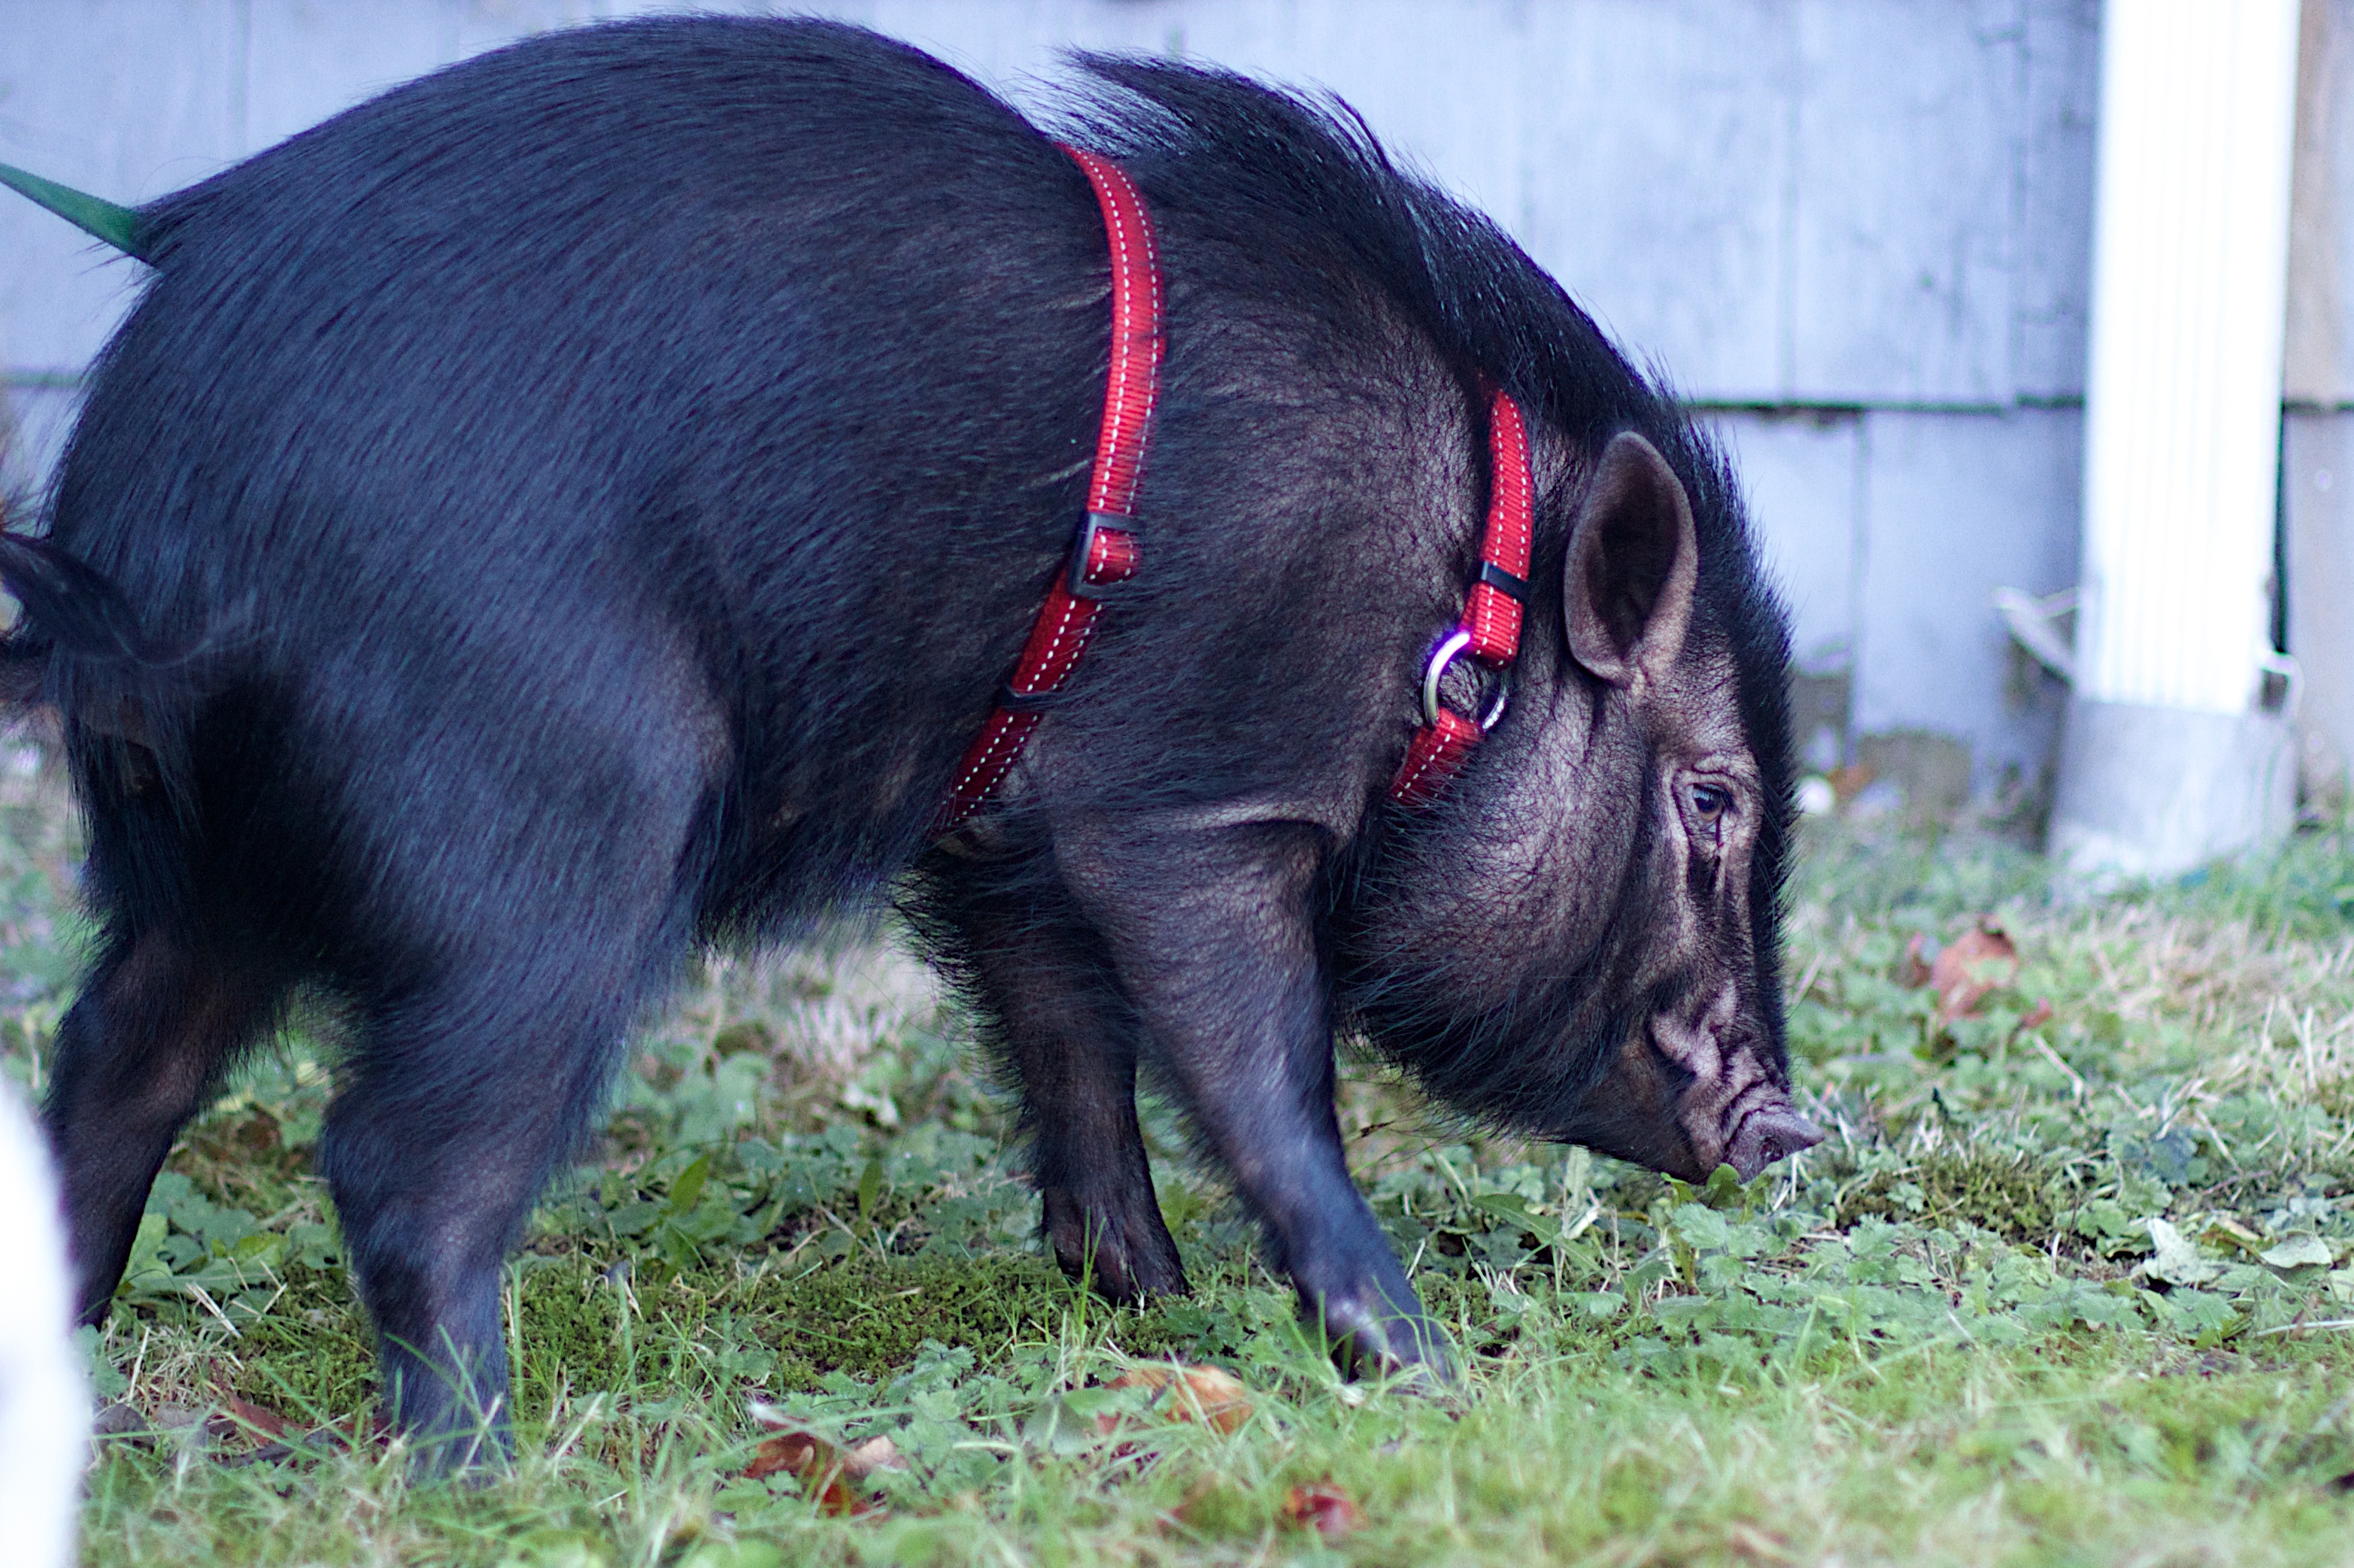
mammal, vertebrate, pig, domestic pig, cattle like mammal, pig like mammal